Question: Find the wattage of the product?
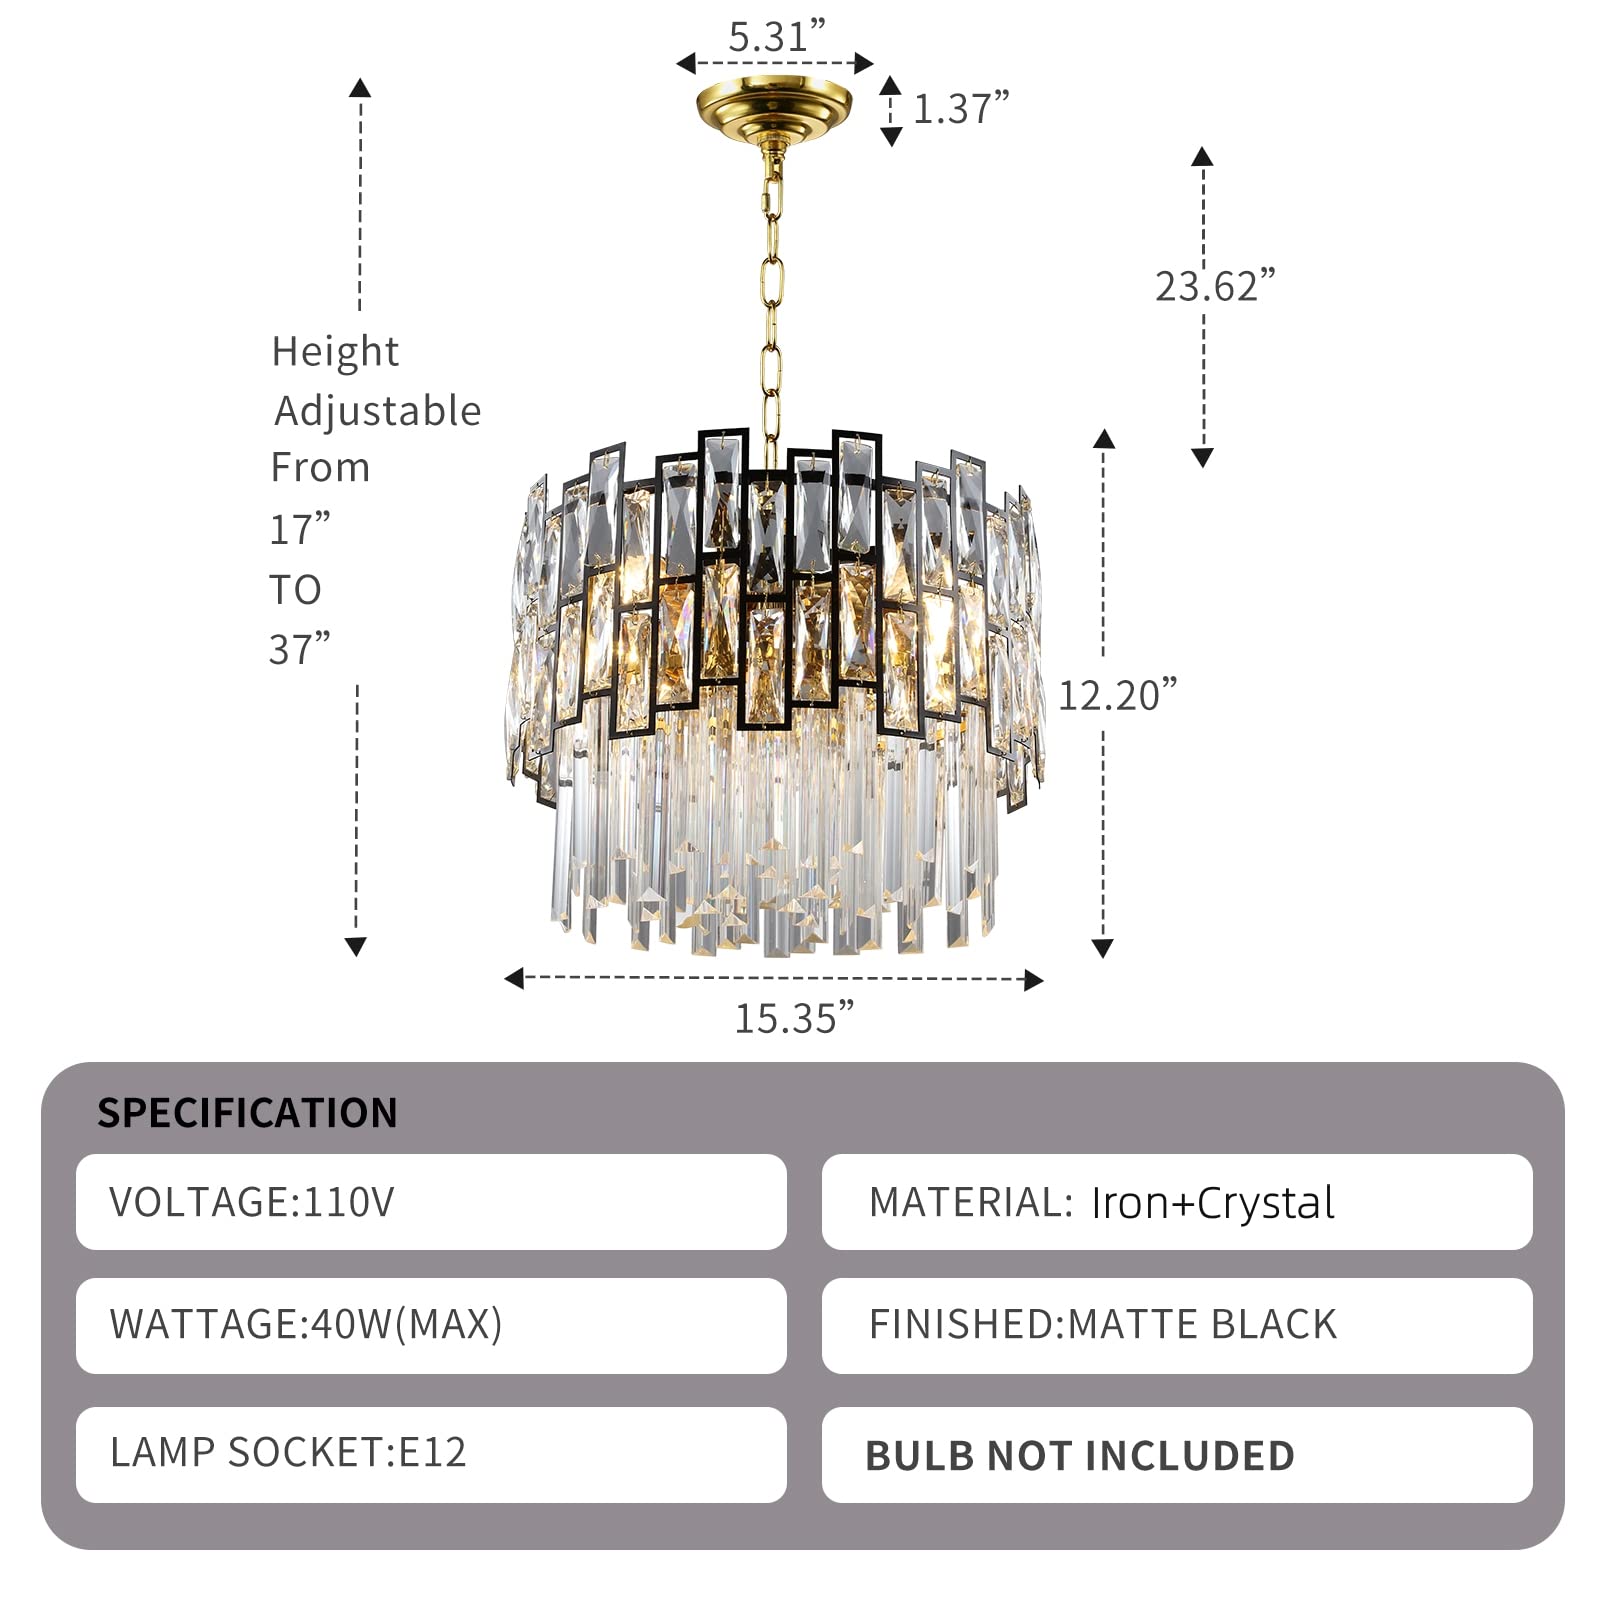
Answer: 40.0 watt